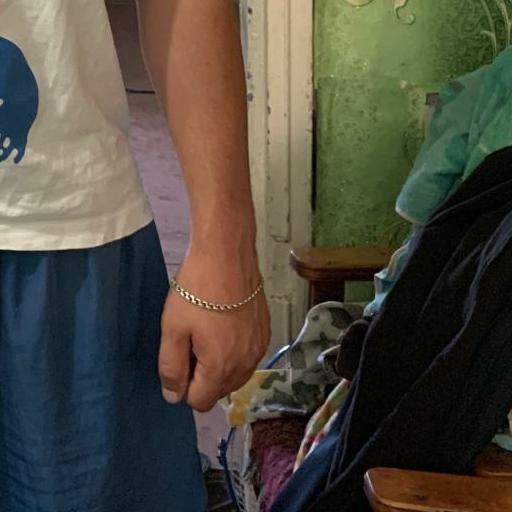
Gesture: no_gesture